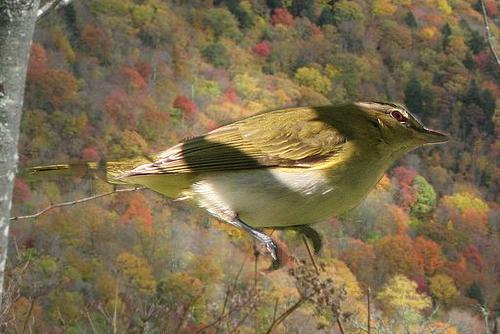
Bird species: Red_eyed_Vireo
Bird type: landbird
Background: land